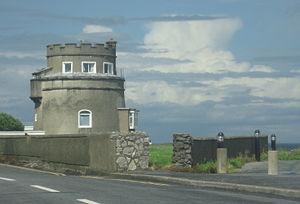
Les tours Martello sont des petites forteresses défensives construites par l'empire britannique à partir des guerres napoléoniennes. Elles sont hautes d'environ 12 mètres et peuvent abriter un officier et 25 hommes. Leur structure ronde et leurs murs solides et épais les rendaient très résistantes aux tirs de canon tandis que leur hauteur en faisait une plateforme idéale pour une pièce d'artillerie lourde, montée sur le toit plat et capable de tourner sur 360 degrés. Quelques-unes étaient entourées d'un fossé pour parfaire leur défense.
Stephen Dedalus est un personnage fictif inventé par James Joyce et utilisé dans plusieurs œuvres. On le trouve notamment en protagoniste principal avec Leopold Bloom dans Ulysse, mais également en personnage central dans Portrait de l'artiste en jeune homme, qui est lui-même une réécriture du roman abandonné Stephen le héros.
Portmarnock est une ville du comté de Fingal en République d'Irlande.